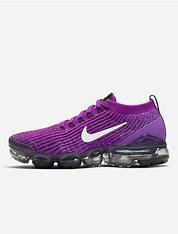
Brand: Nike
Model: Air Vapormax Flyknit 3